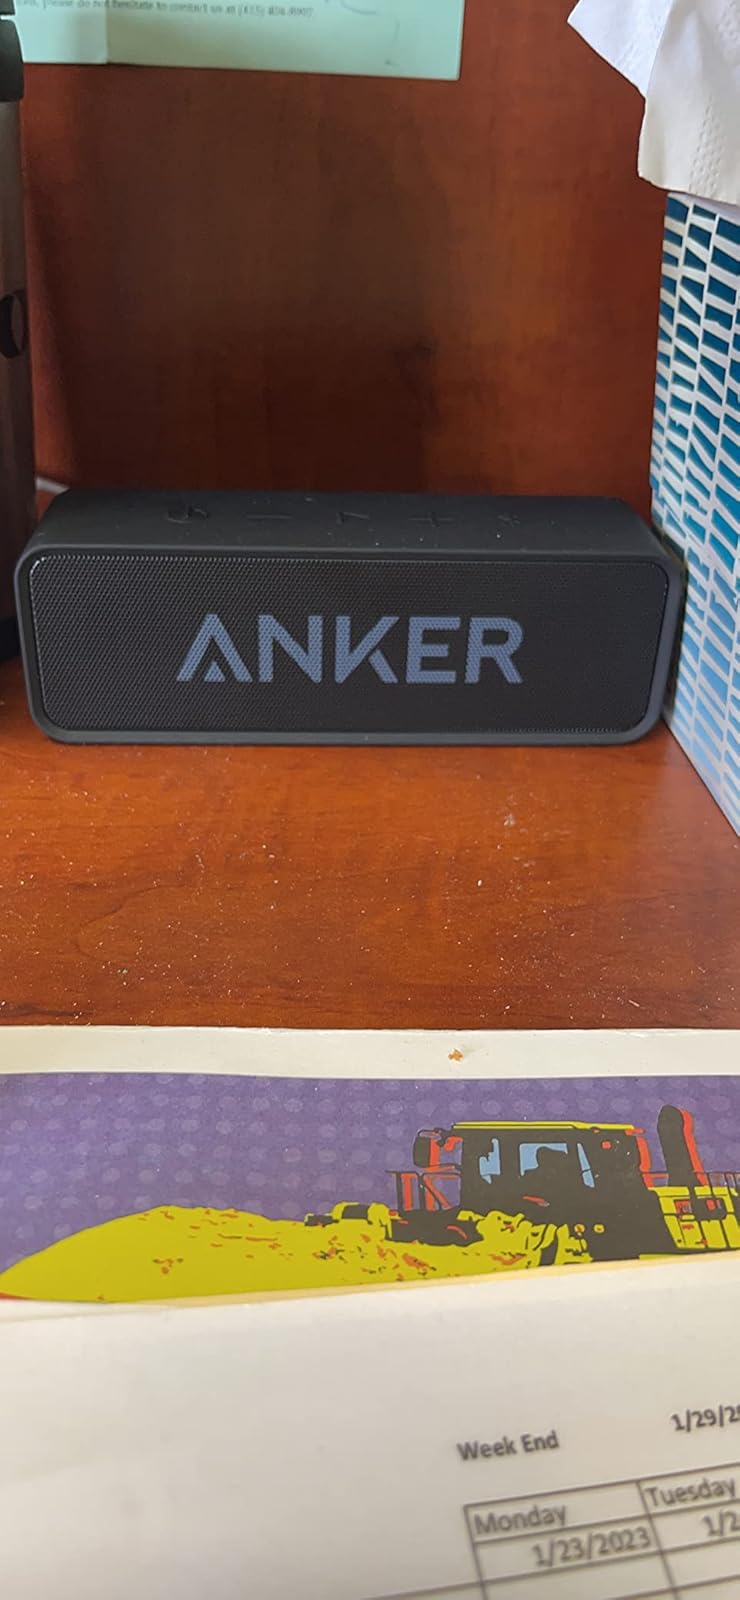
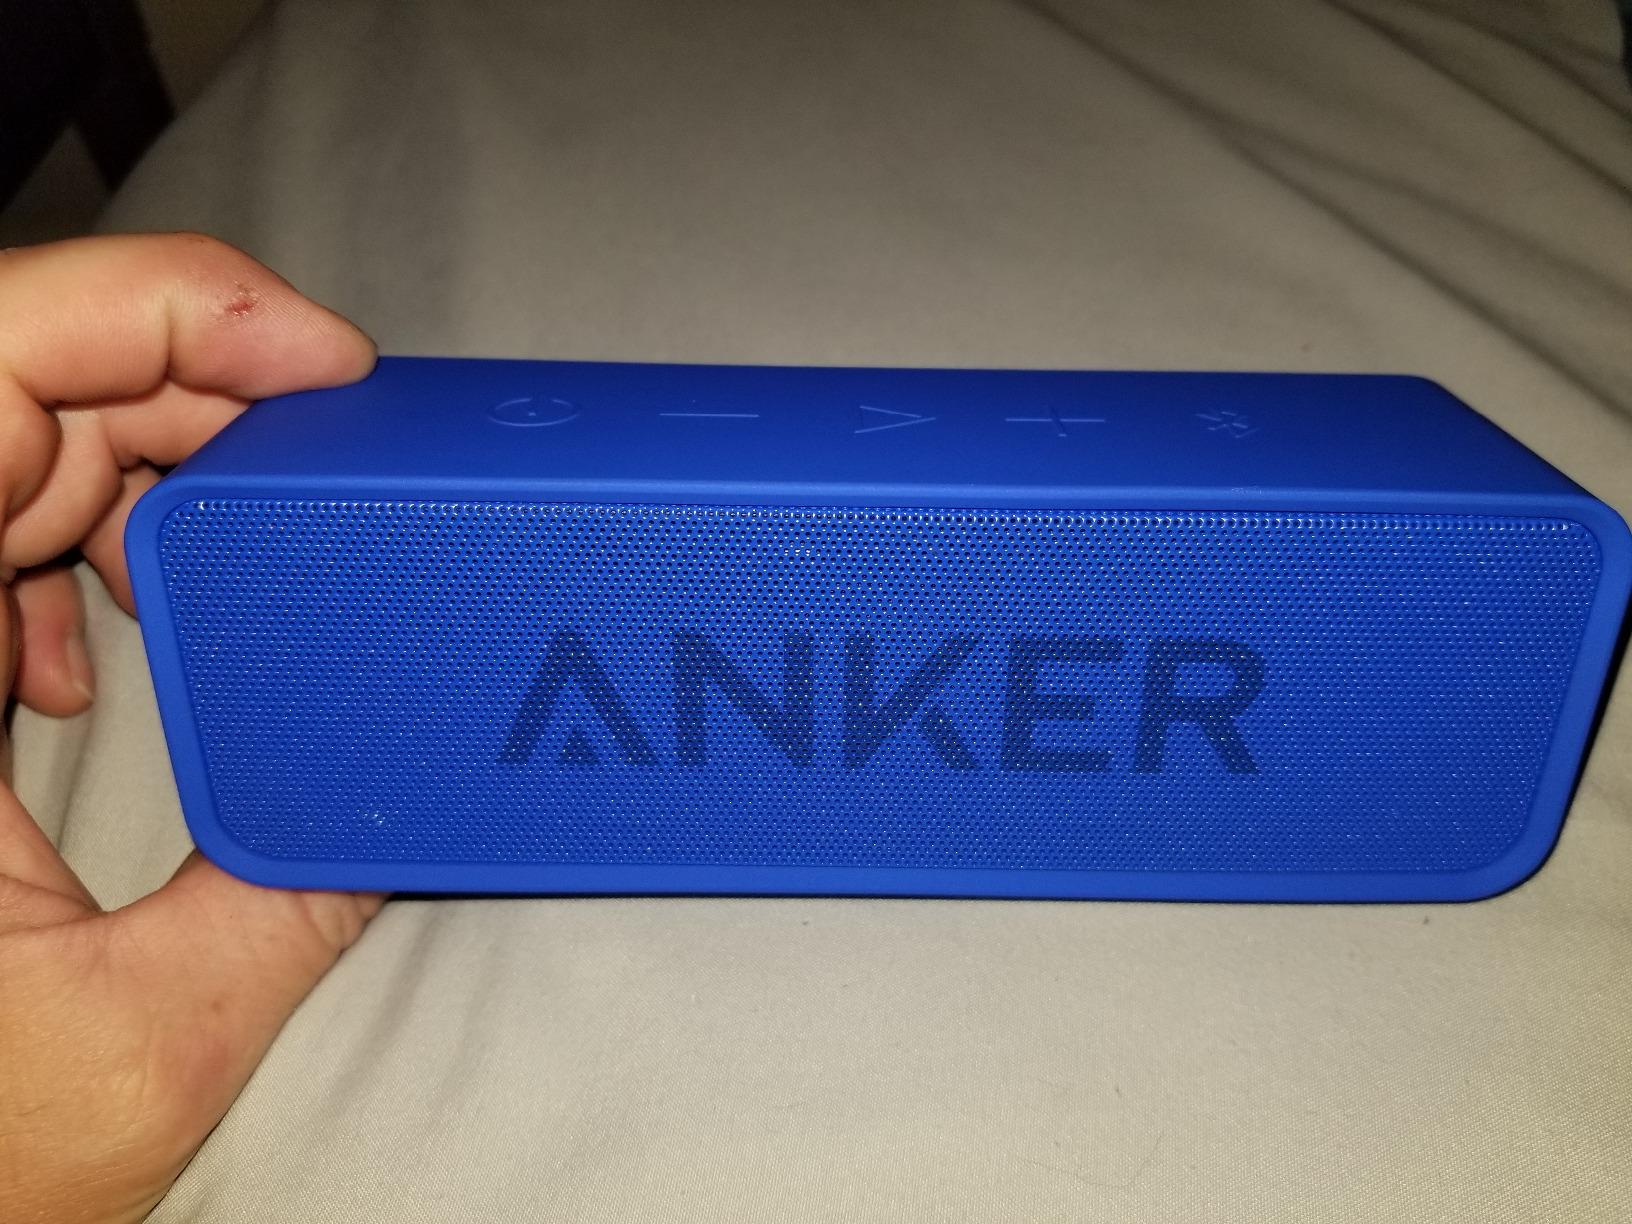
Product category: speaker
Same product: no